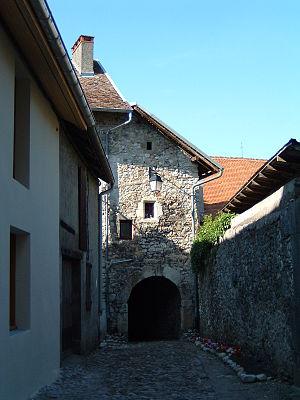
Yenne est une commune française située dans le département de la Savoie, en région Auvergne-Rhône-Alpes.